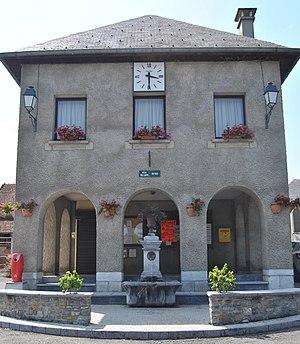
Mairie AV-P-L
Cet article dresse une liste par ordre de mandat des maires d'Avezac-Prat-Lahitte.
Avezac-Prat-Lahitte est une commune française située dans le sud de la France, en région Occitanie, dans le département des Hautes-Pyrénées et plus précisément dans les baronnies des Pyrénées. Ses habitants sont appelés les Avezacais.